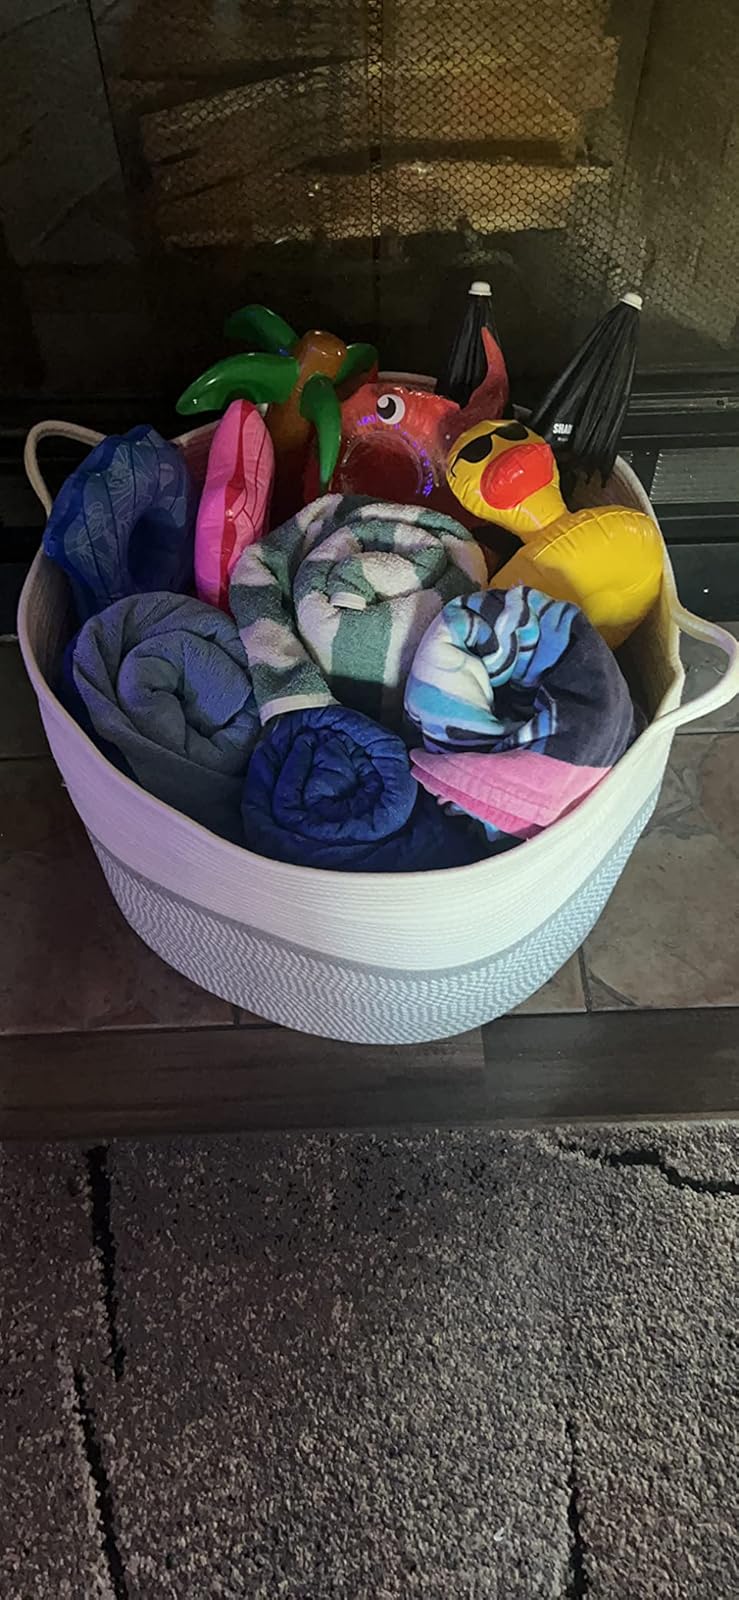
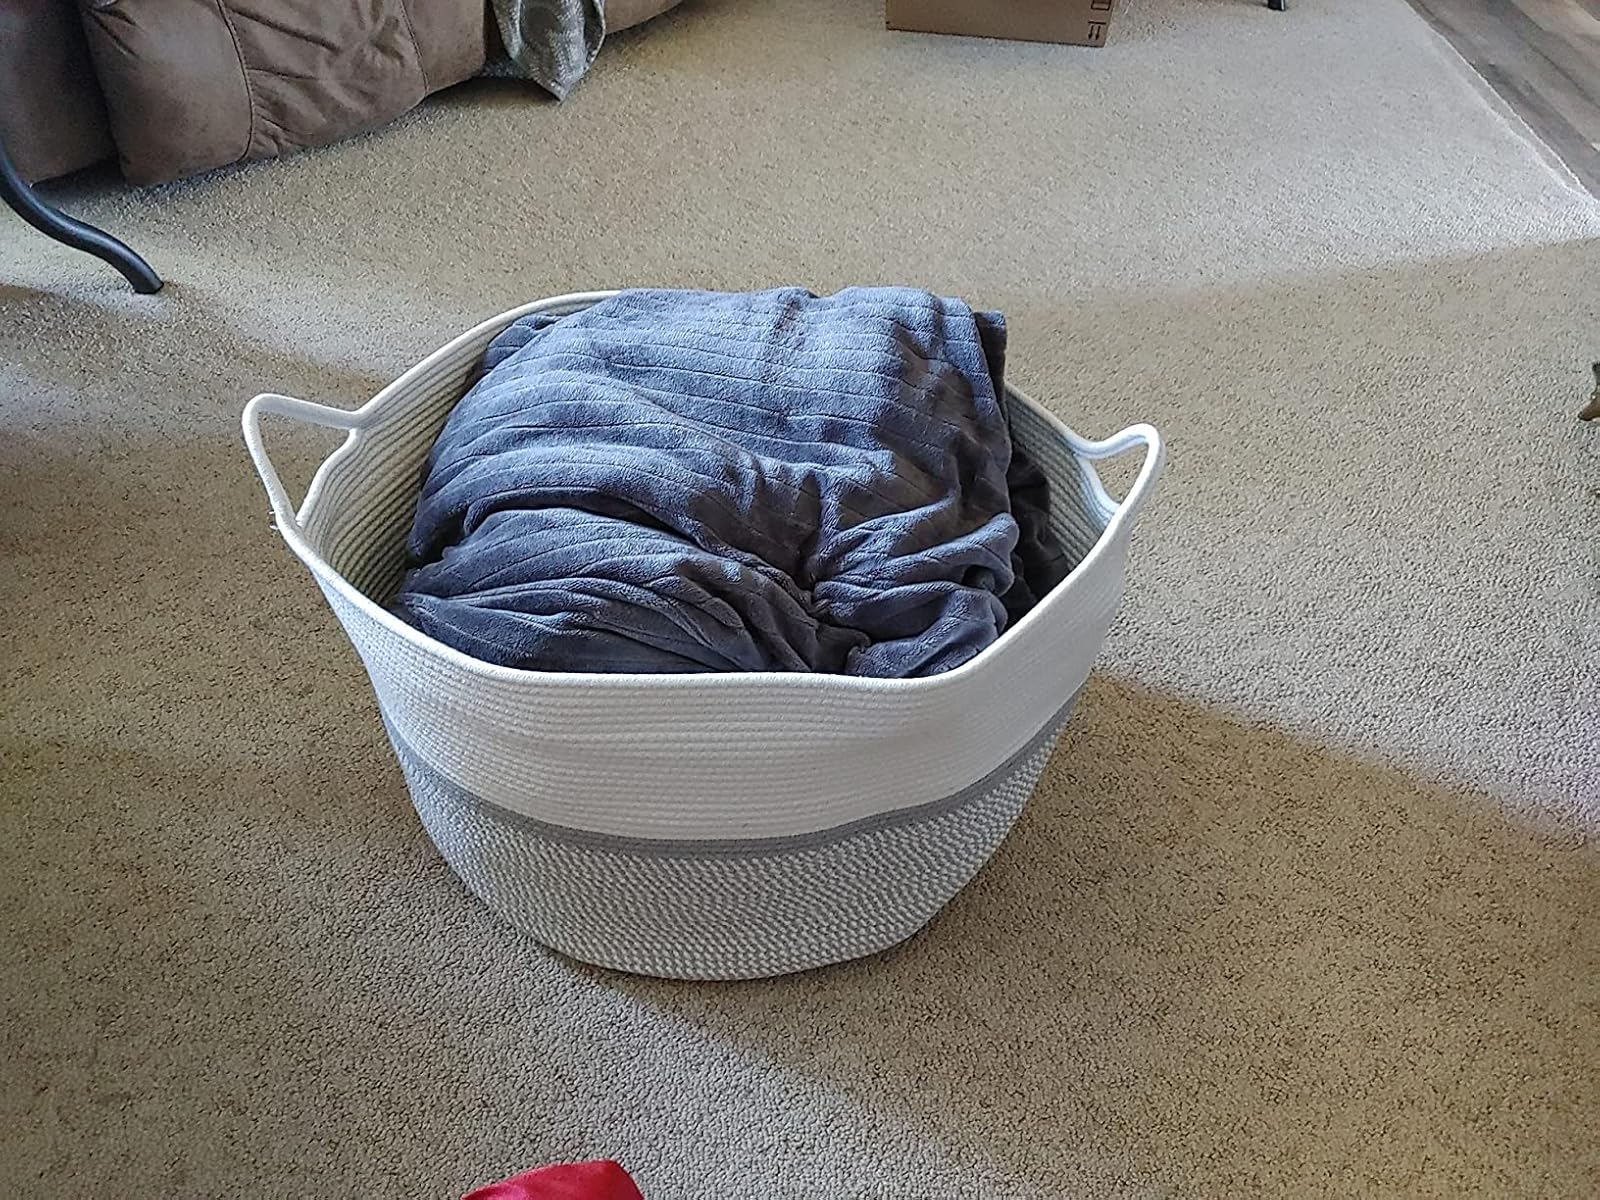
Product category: items_hamper
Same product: yes